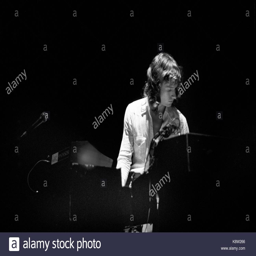
progressive rock artist , keyboardist for the rock band genesis performing live in new